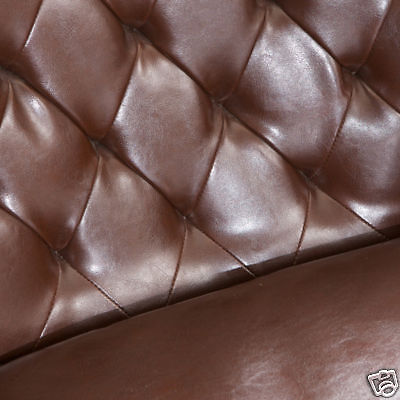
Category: chair